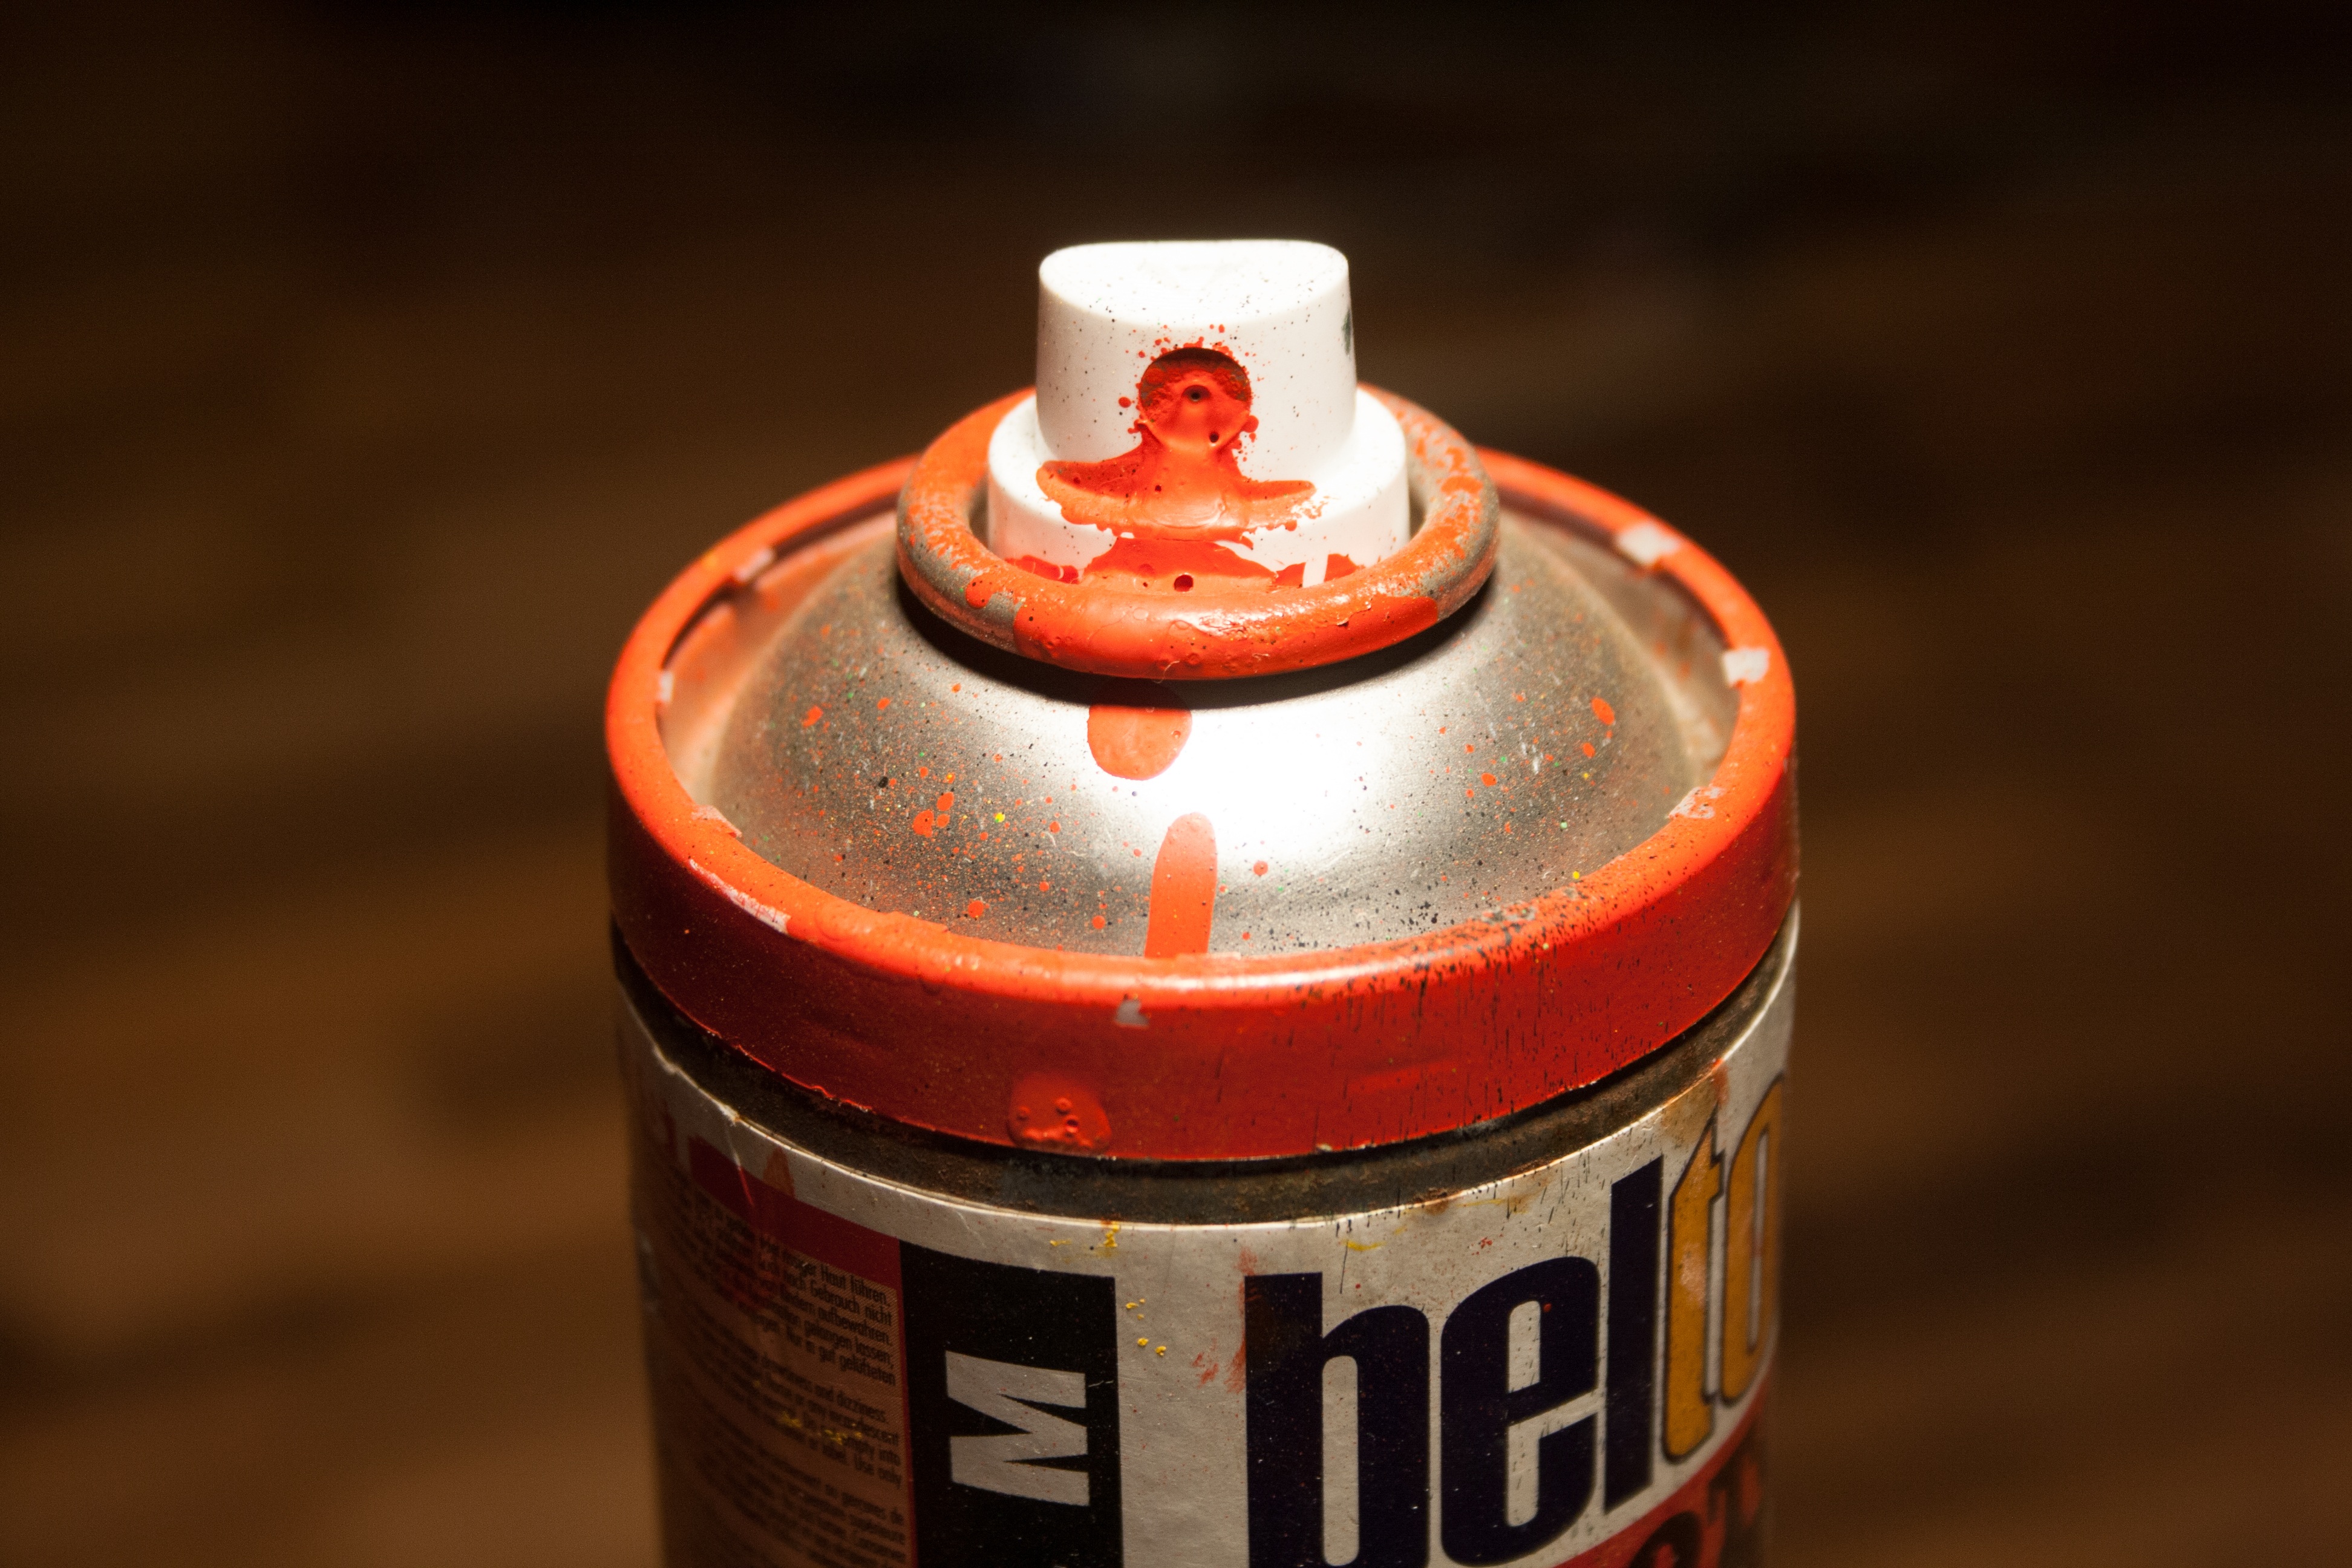
red, spray, color, drink, box, colorful, graffiti, lighting, vandalism, grafitti, pressure, sprayer, spray can, cans of paint, empty cans, pressure vessel